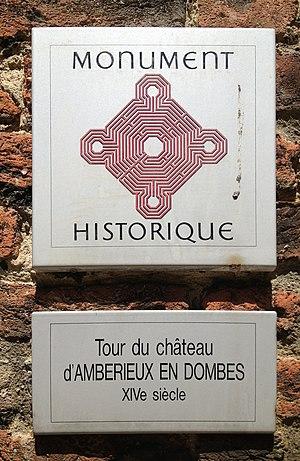
Plaque MH apposée sur une tour du château d'Ambérieux-en-Dombes.
Le château d'Ambérieux-en-Dombes est un ancien château fort, fondé au XIIᵉ siècle par les sires de Villars, et reconstruit au XIVᵉ siècle, qui se dresse sur la commune d'Ambérieux-en-Dombes dans le département de l'Ain, en région Auvergne-Rhône-Alpes. Le château fut le centre de la seigneurie d'Ambérieux et le chef-lieu d'une châtellenie de la principauté de Dombes.